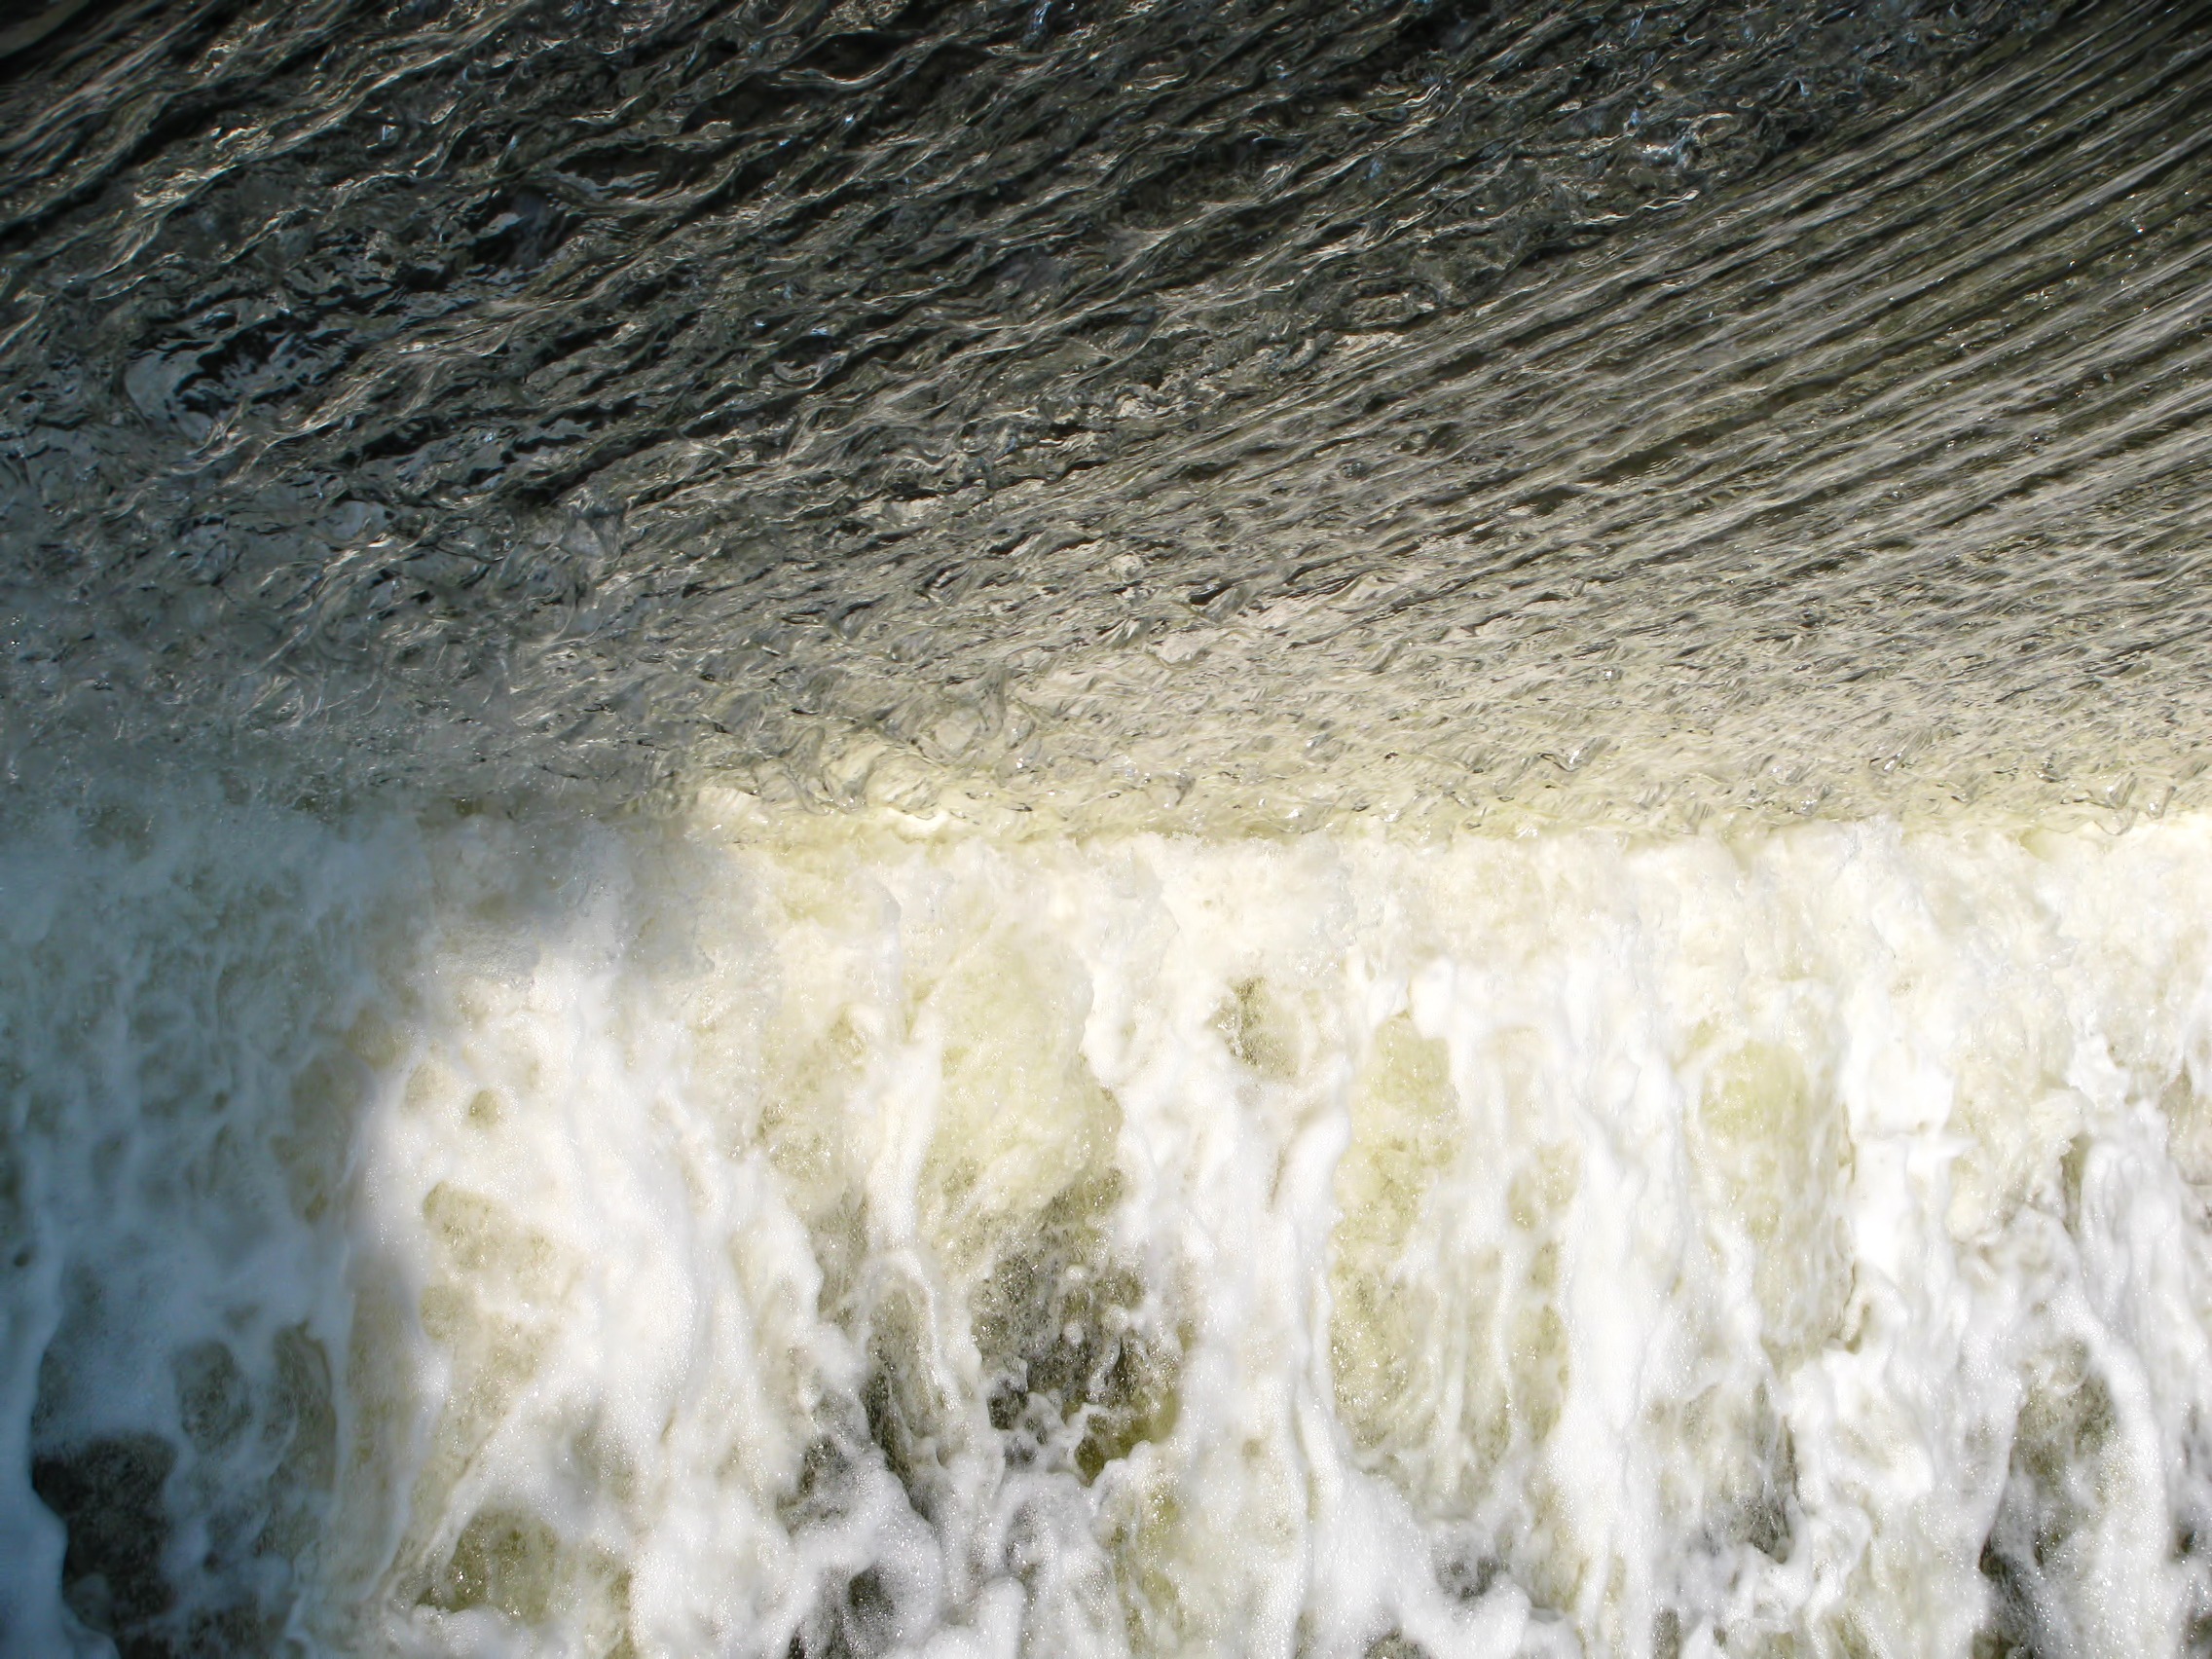
nature, waterfall, snow, liquid, wave, river, formation, ice, cave, flow, cascade, flowing, natural water, freezing, sluice